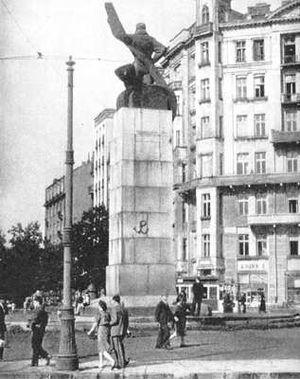
L'Organisation Wawer est une organisation de résistance de la jeunesse polonaise, spécialisée dans les en Pologne occupée durant la Seconde Guerre mondiale. L'organisation compte environ 500 membres, dont près de la moitié sont des scouts de Szare Szeregi. En 1941, elle fusionne avec l'organisation Palmiry dirigée par Kazimierz Gorzkowski pour former l'organisation Wawer-Palmiry.
Les opérations mineures de sabotage ou de petit sabotage sont une série d'actions de la résistance polonaise pendant la Seconde Guerre mondiale qui consistent à écrire des slogans anti-Nazi, envoyer des avertissements ou des ordres ridiculisant l'occupant et désorganiser sa propagande. Des actions similaires ont été utilisés par les mouvements de résistance dans de nombreux pays de l'Europe occupée. Son importance est surtout psychologique et a pour but de convaincre la population de l'existence d'un mouvement de résistance et la possibilité de vaincre l'occupant malgré la répression.